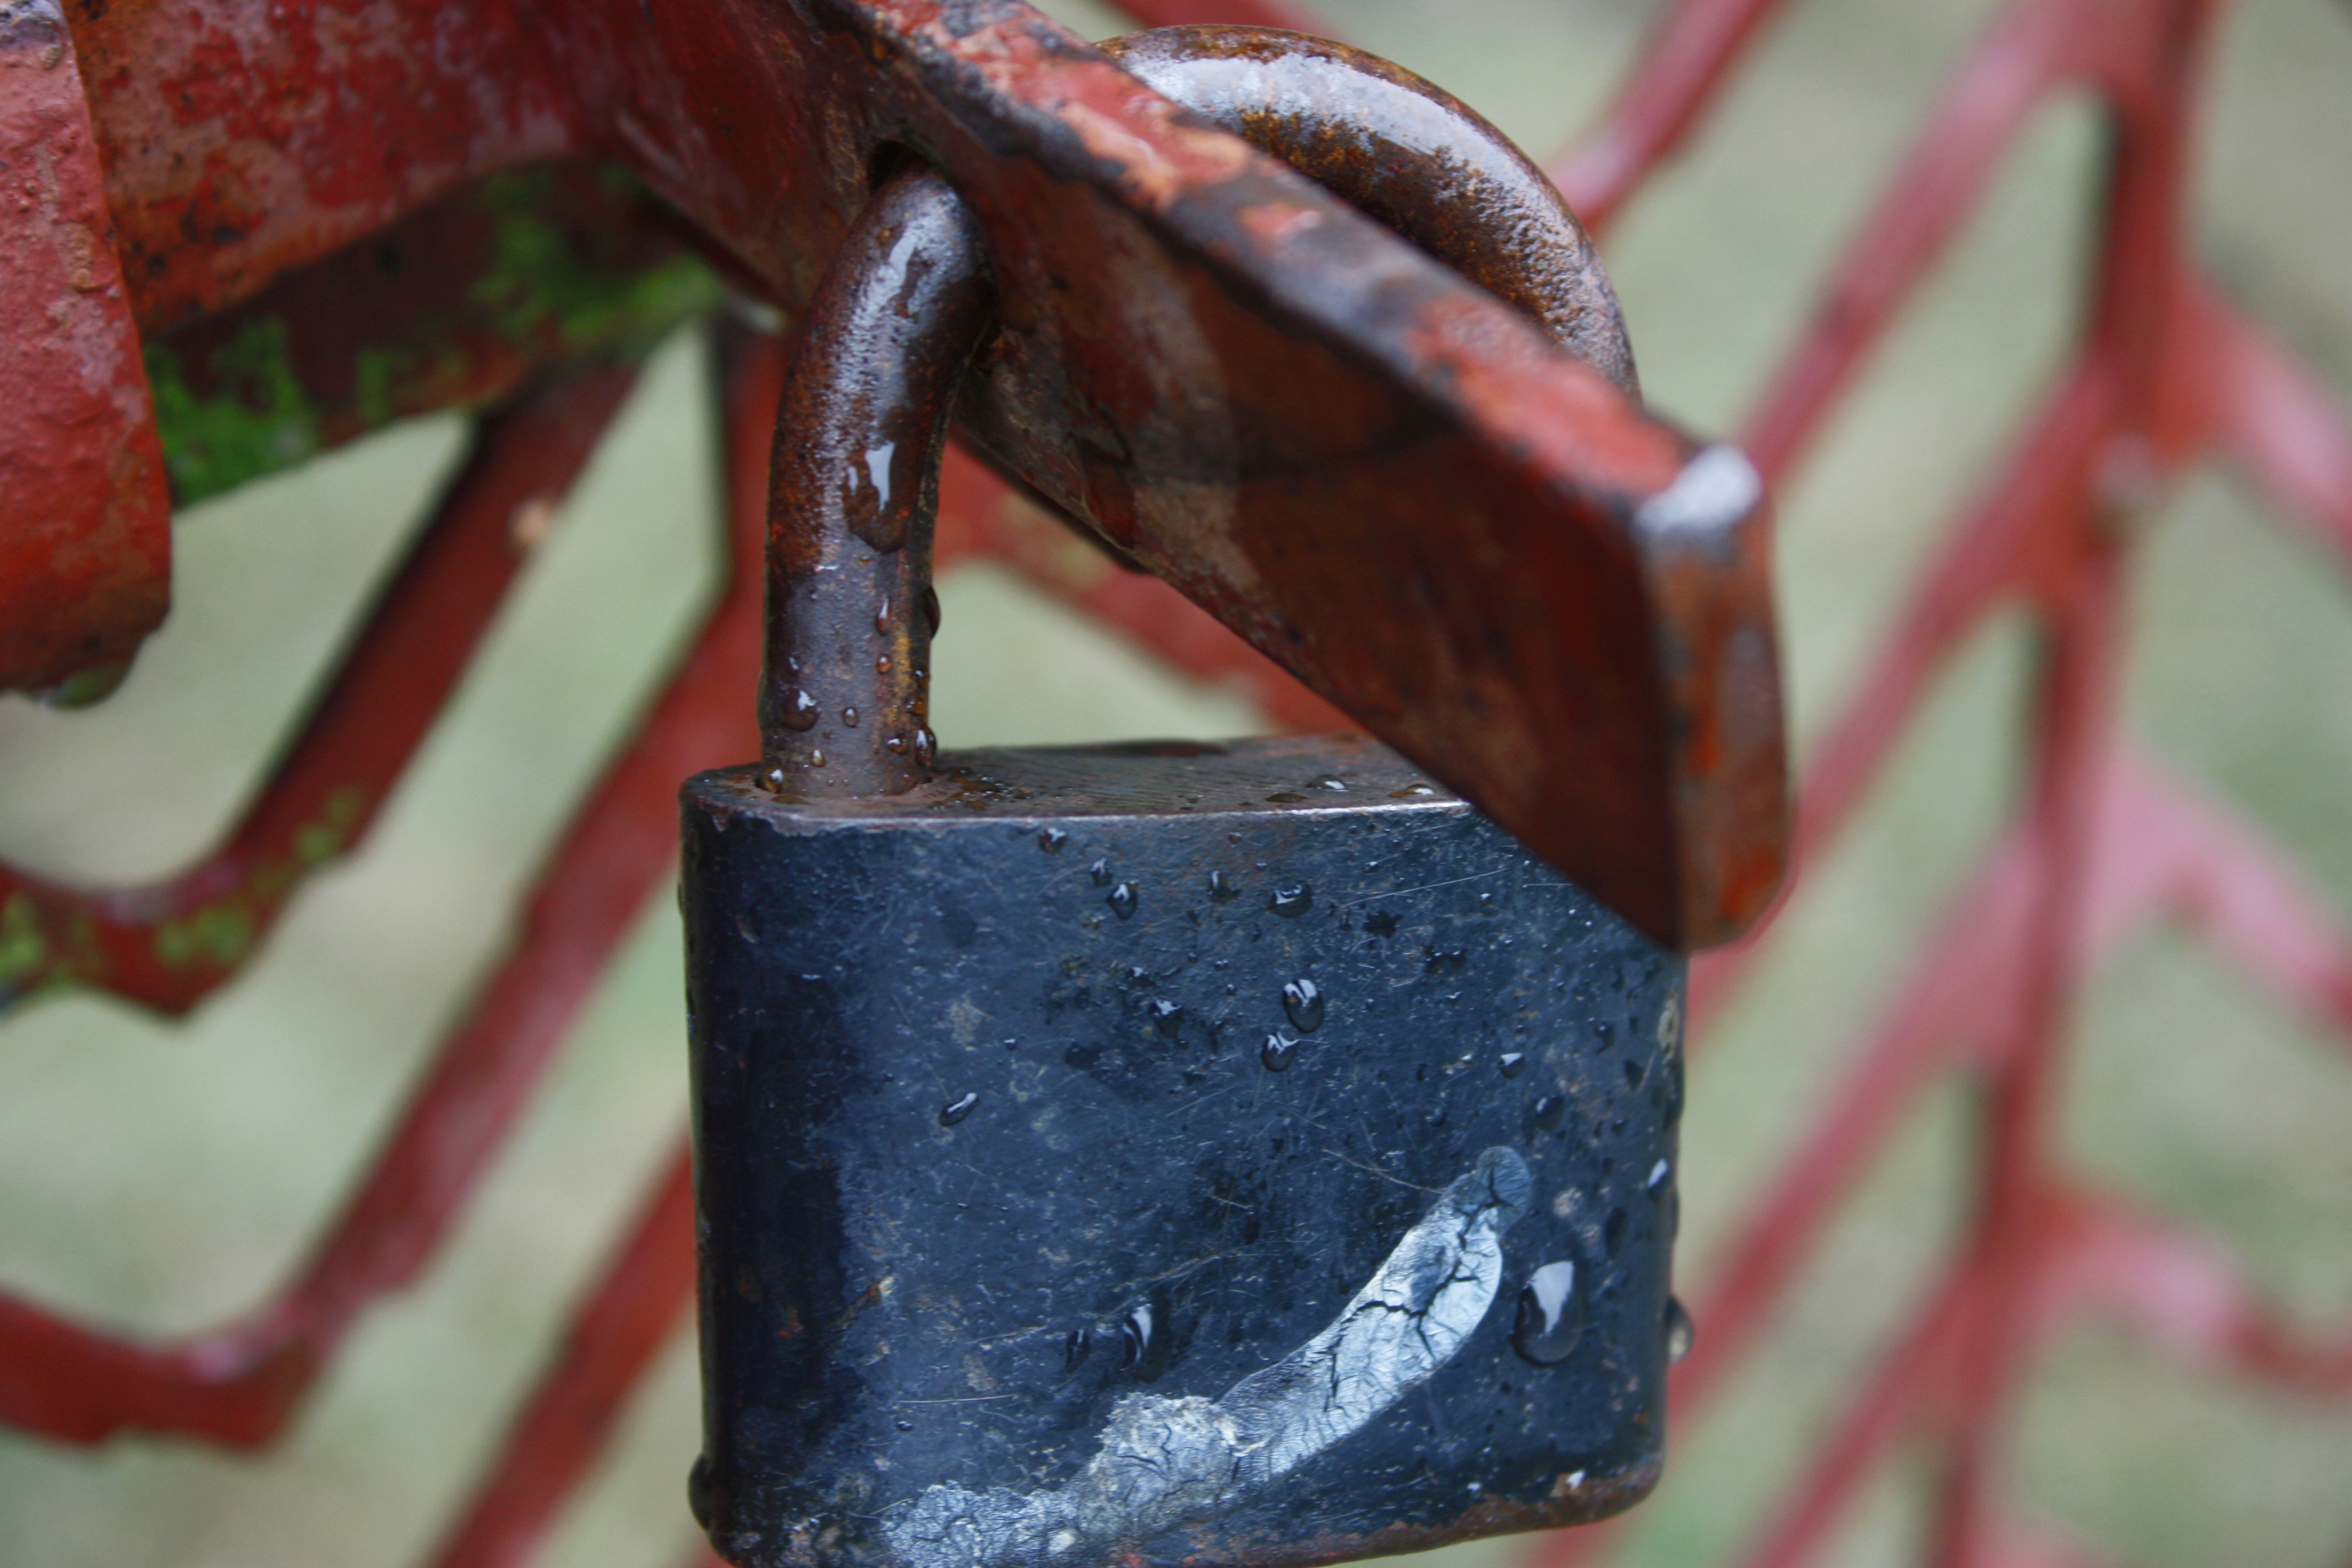
food, red, metal, material, closed, iron, lock, safe, macro photography